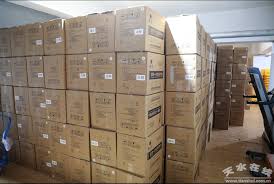
Label: cardboard